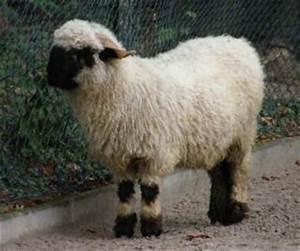
sheep